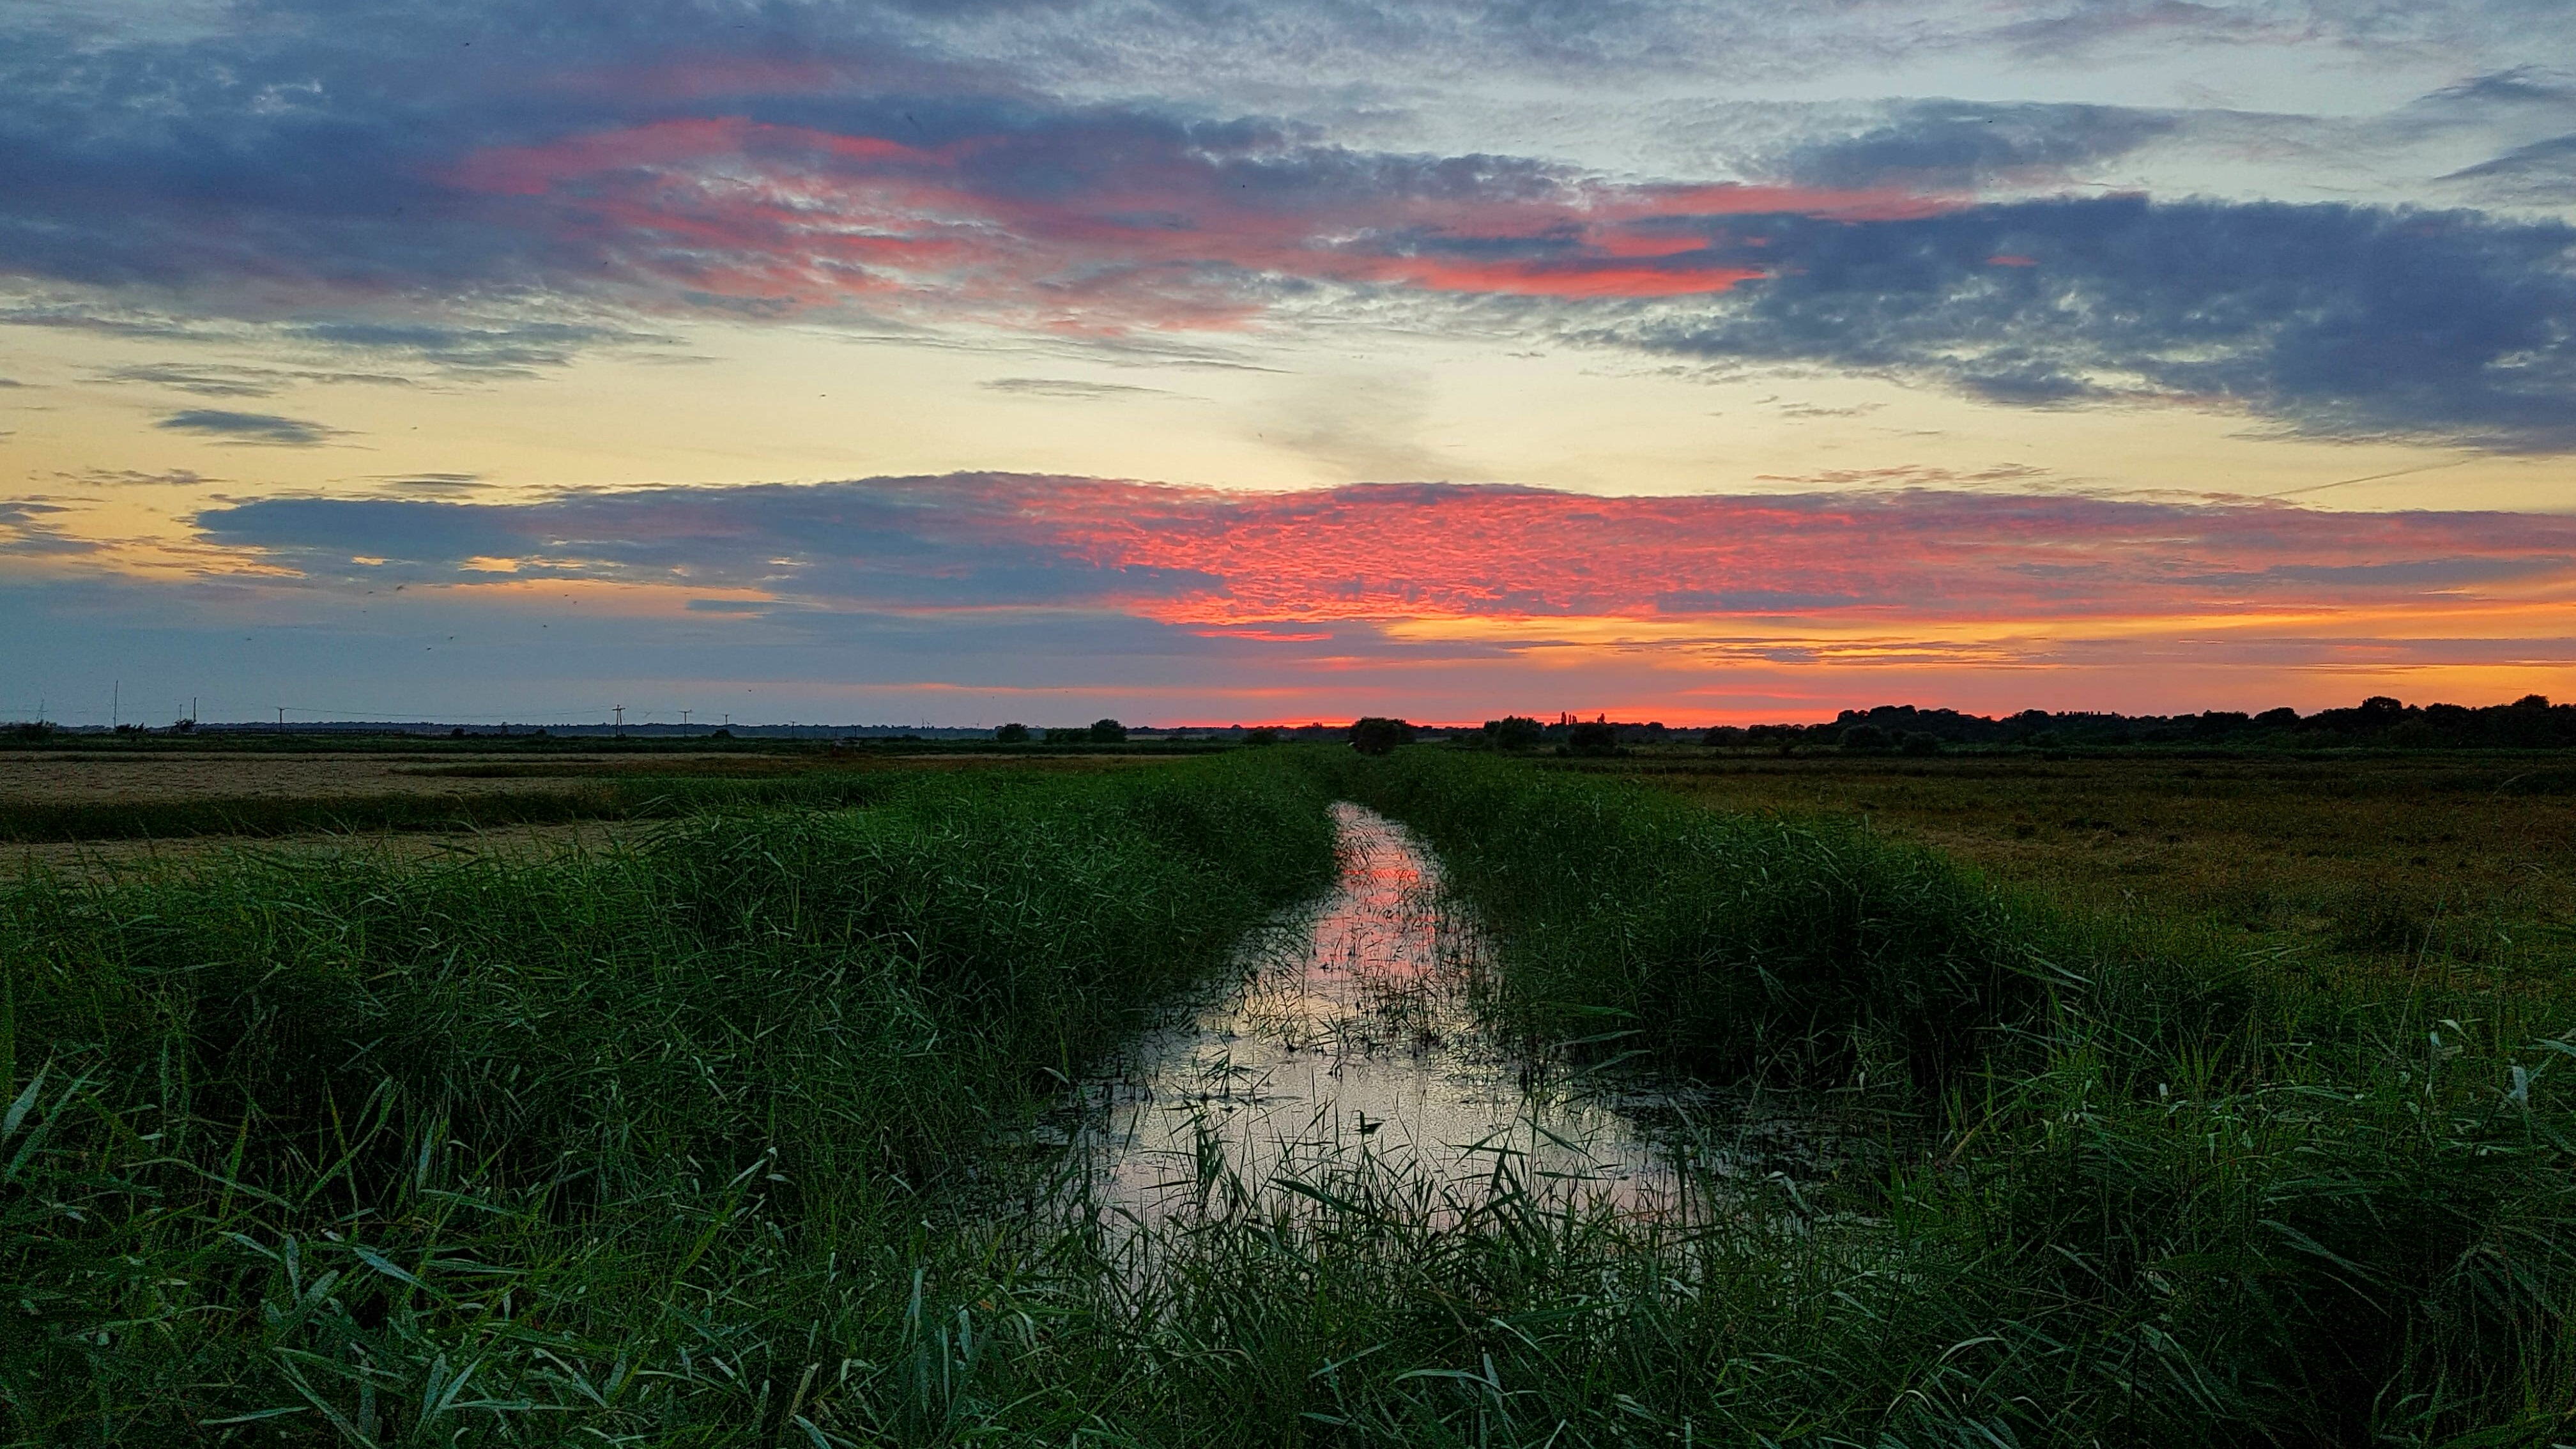
landscape, sea, coast, nature, grass, horizon, marsh, cloud, sky, sunrise, sunset, field, meadow, prairie, sunlight, morning, hill, shore, dawn, river, dusk, stream, evening, reflection, plain, grassland, wetland, habitat, estuary, rural area, natural environment, atmospheric phenomenon, grass family